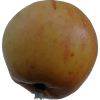
Label: apple